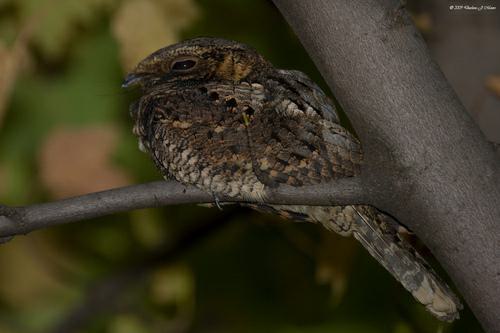
A photo of a whip poor will